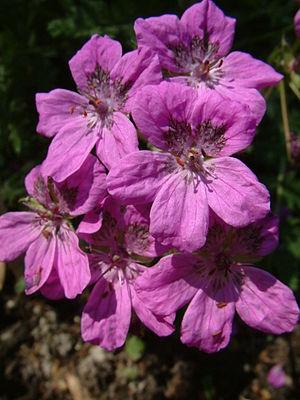
Erodium manescavi ou Erodium manescavii, l'Érodium de Manescaut ou Bec-de-grue de Manescaut, est une plante herbacée de la famille des géraniacées endémique des Pyrénées occidentales, depuis la commune de Cauterets jusqu'à la Haute-Soule.